Joan Ruddock

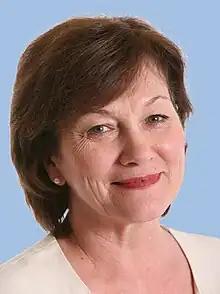
Official portrait, 2007

Dame Joan Mary Ruddock, (née Anthony; born 28 December 1943) is a British Labour Party politician who served as the Member of Parliament (MP) for Lewisham Deptford from 1987 to 2015. Ruddock was Minister of State for Energy at the Department of Energy and Climate Change until 11 May 2010. She stood down at the 2015 general election.